Carbon County, Pennsylvania

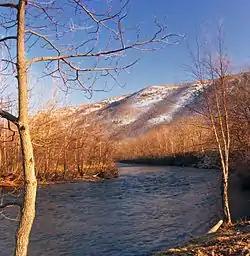
The Lehigh River flowing through Riverview Park in Palmerton in March 2010

Carbon County was created on March 13, 1843, from parts of Northampton and Monroe counties and was named for the extensive deposits of anthracite coal in the region, where it was first discovered in 1791. Early attempts were made to exploit the deposits by Lehigh Coal Mine Company (1792), whose expeditions broke trail and pioneered river bank sites using mule powered technology to log, saw, and build arks to carry bags of coal to Philadelphia with only scant success.